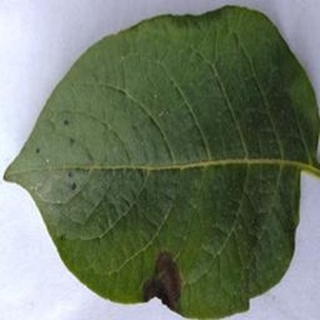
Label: potato_late_blight